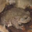
Label: frog